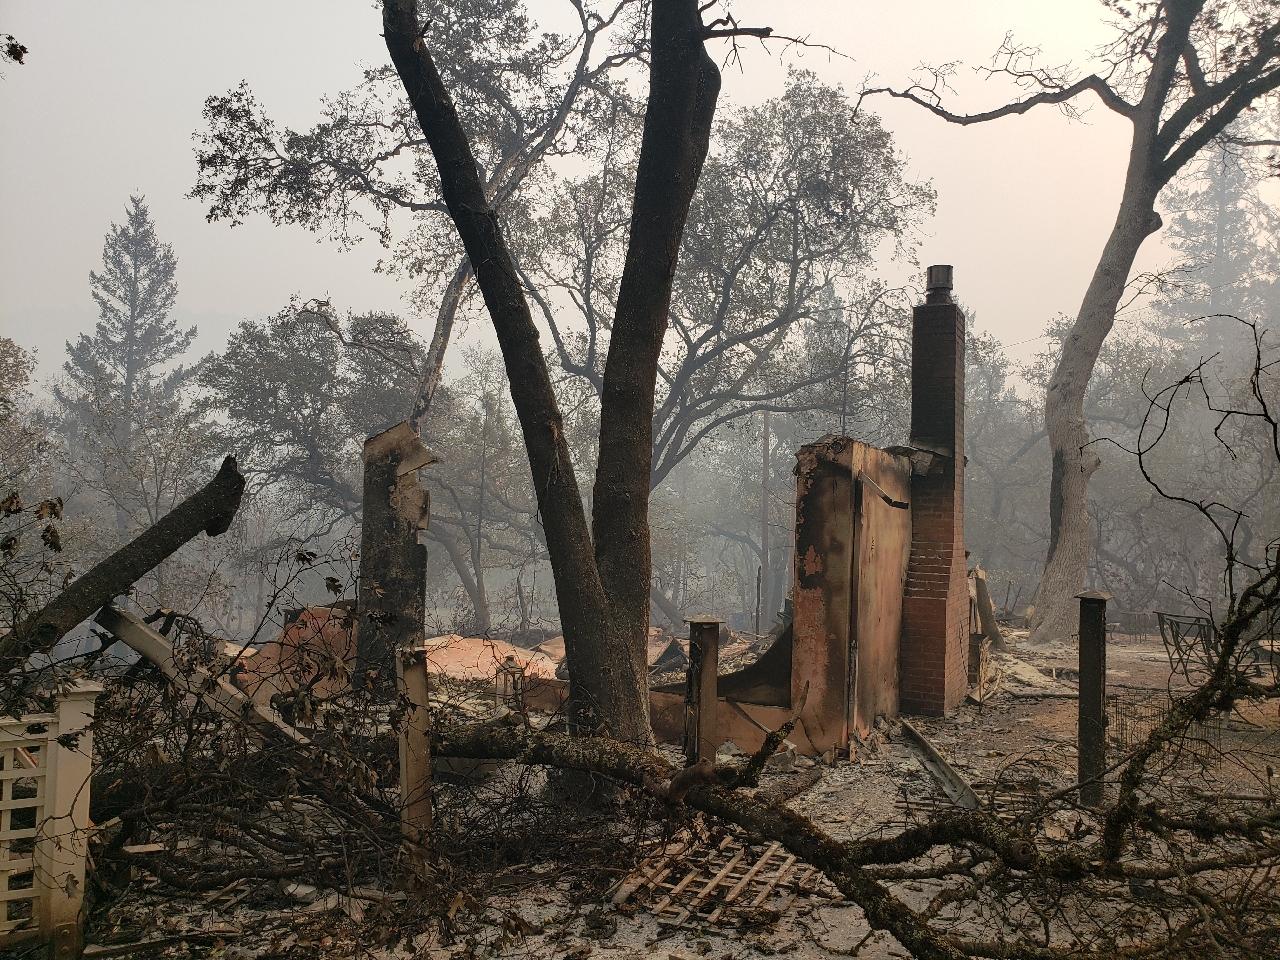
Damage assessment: destroyed